Allied war crimes during World War II

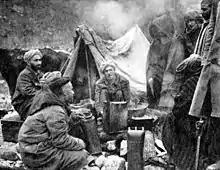
Moroccan Goumiers at Monte Cassino, 1944.

French Moroccan troops of the French Expeditionary Corps, known as Goumiers, committed mass crimes in Italy during and after the Battle of Monte Cassino and in Germany. According to Italian sources, more than 12,000 civilians, above all young and old women, children, were kidnapped, raped, or killed by Goumiers. This is featured in the Italian film "La Ciociara" ("Two Women") with Sophia Loren.